When No One Would Listen

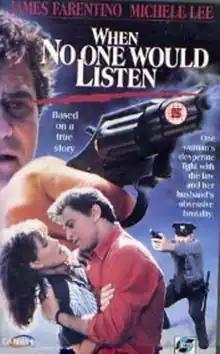
British VHS artwork

When No One Would Listen is a 1992 American made-for-television film, telling the story of housewife Jessica Cochran (Michele Lee), and the domestic violence she faces from her controlling, mentally unstable husband Gary Cochran (James Farentino). The film featured main actress Michele Lee as the executive producer. "When No One Would Listen" is set in Glen Oaks, Queens, although the case it is based upon occurred elsewhere.